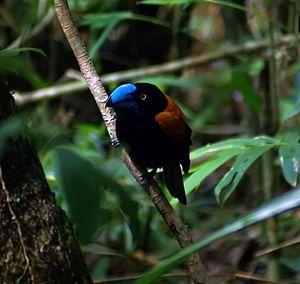
Eurycère de Prévost - Euryceros prevostii